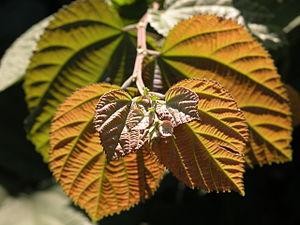
Grewia asiatica, aussi appelé phalsa, est un arbre de petite taille originaire d'Asie tropicale, assez largement cultivé pour son fruit.